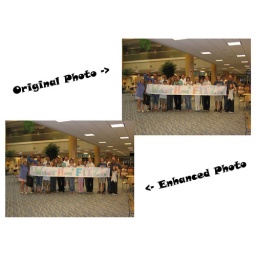
here are the changes i made: 1. I made the TV screen all black, i did that by using the rectangular